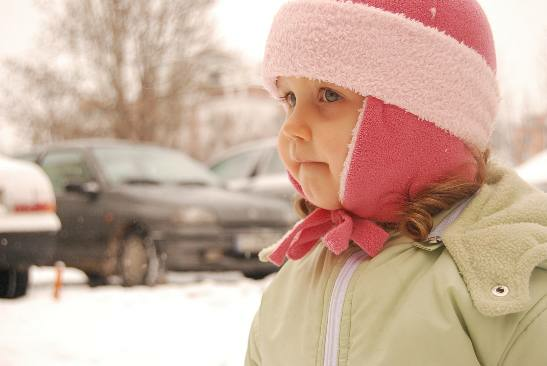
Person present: Yes